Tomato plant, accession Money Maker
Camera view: vertical (180 deg); turntable rotation: 300 degrees
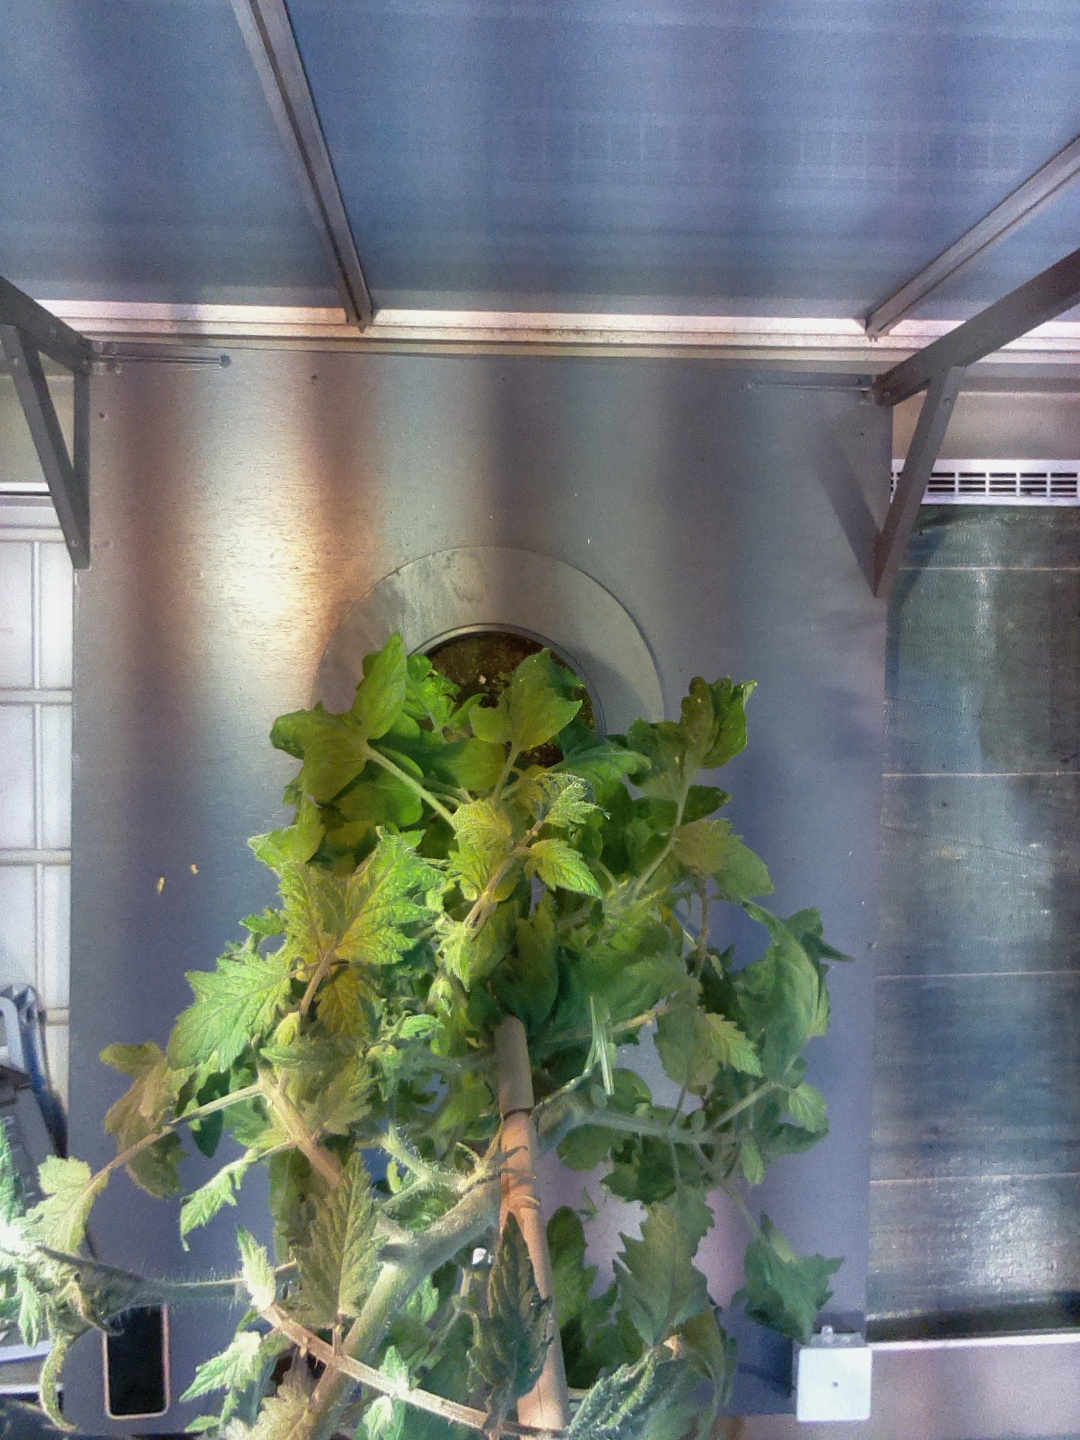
BBCH growth stage 74: 40%-50% of final fruit size